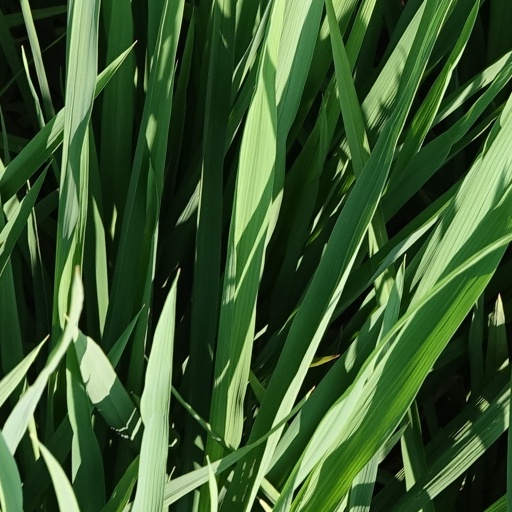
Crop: rice